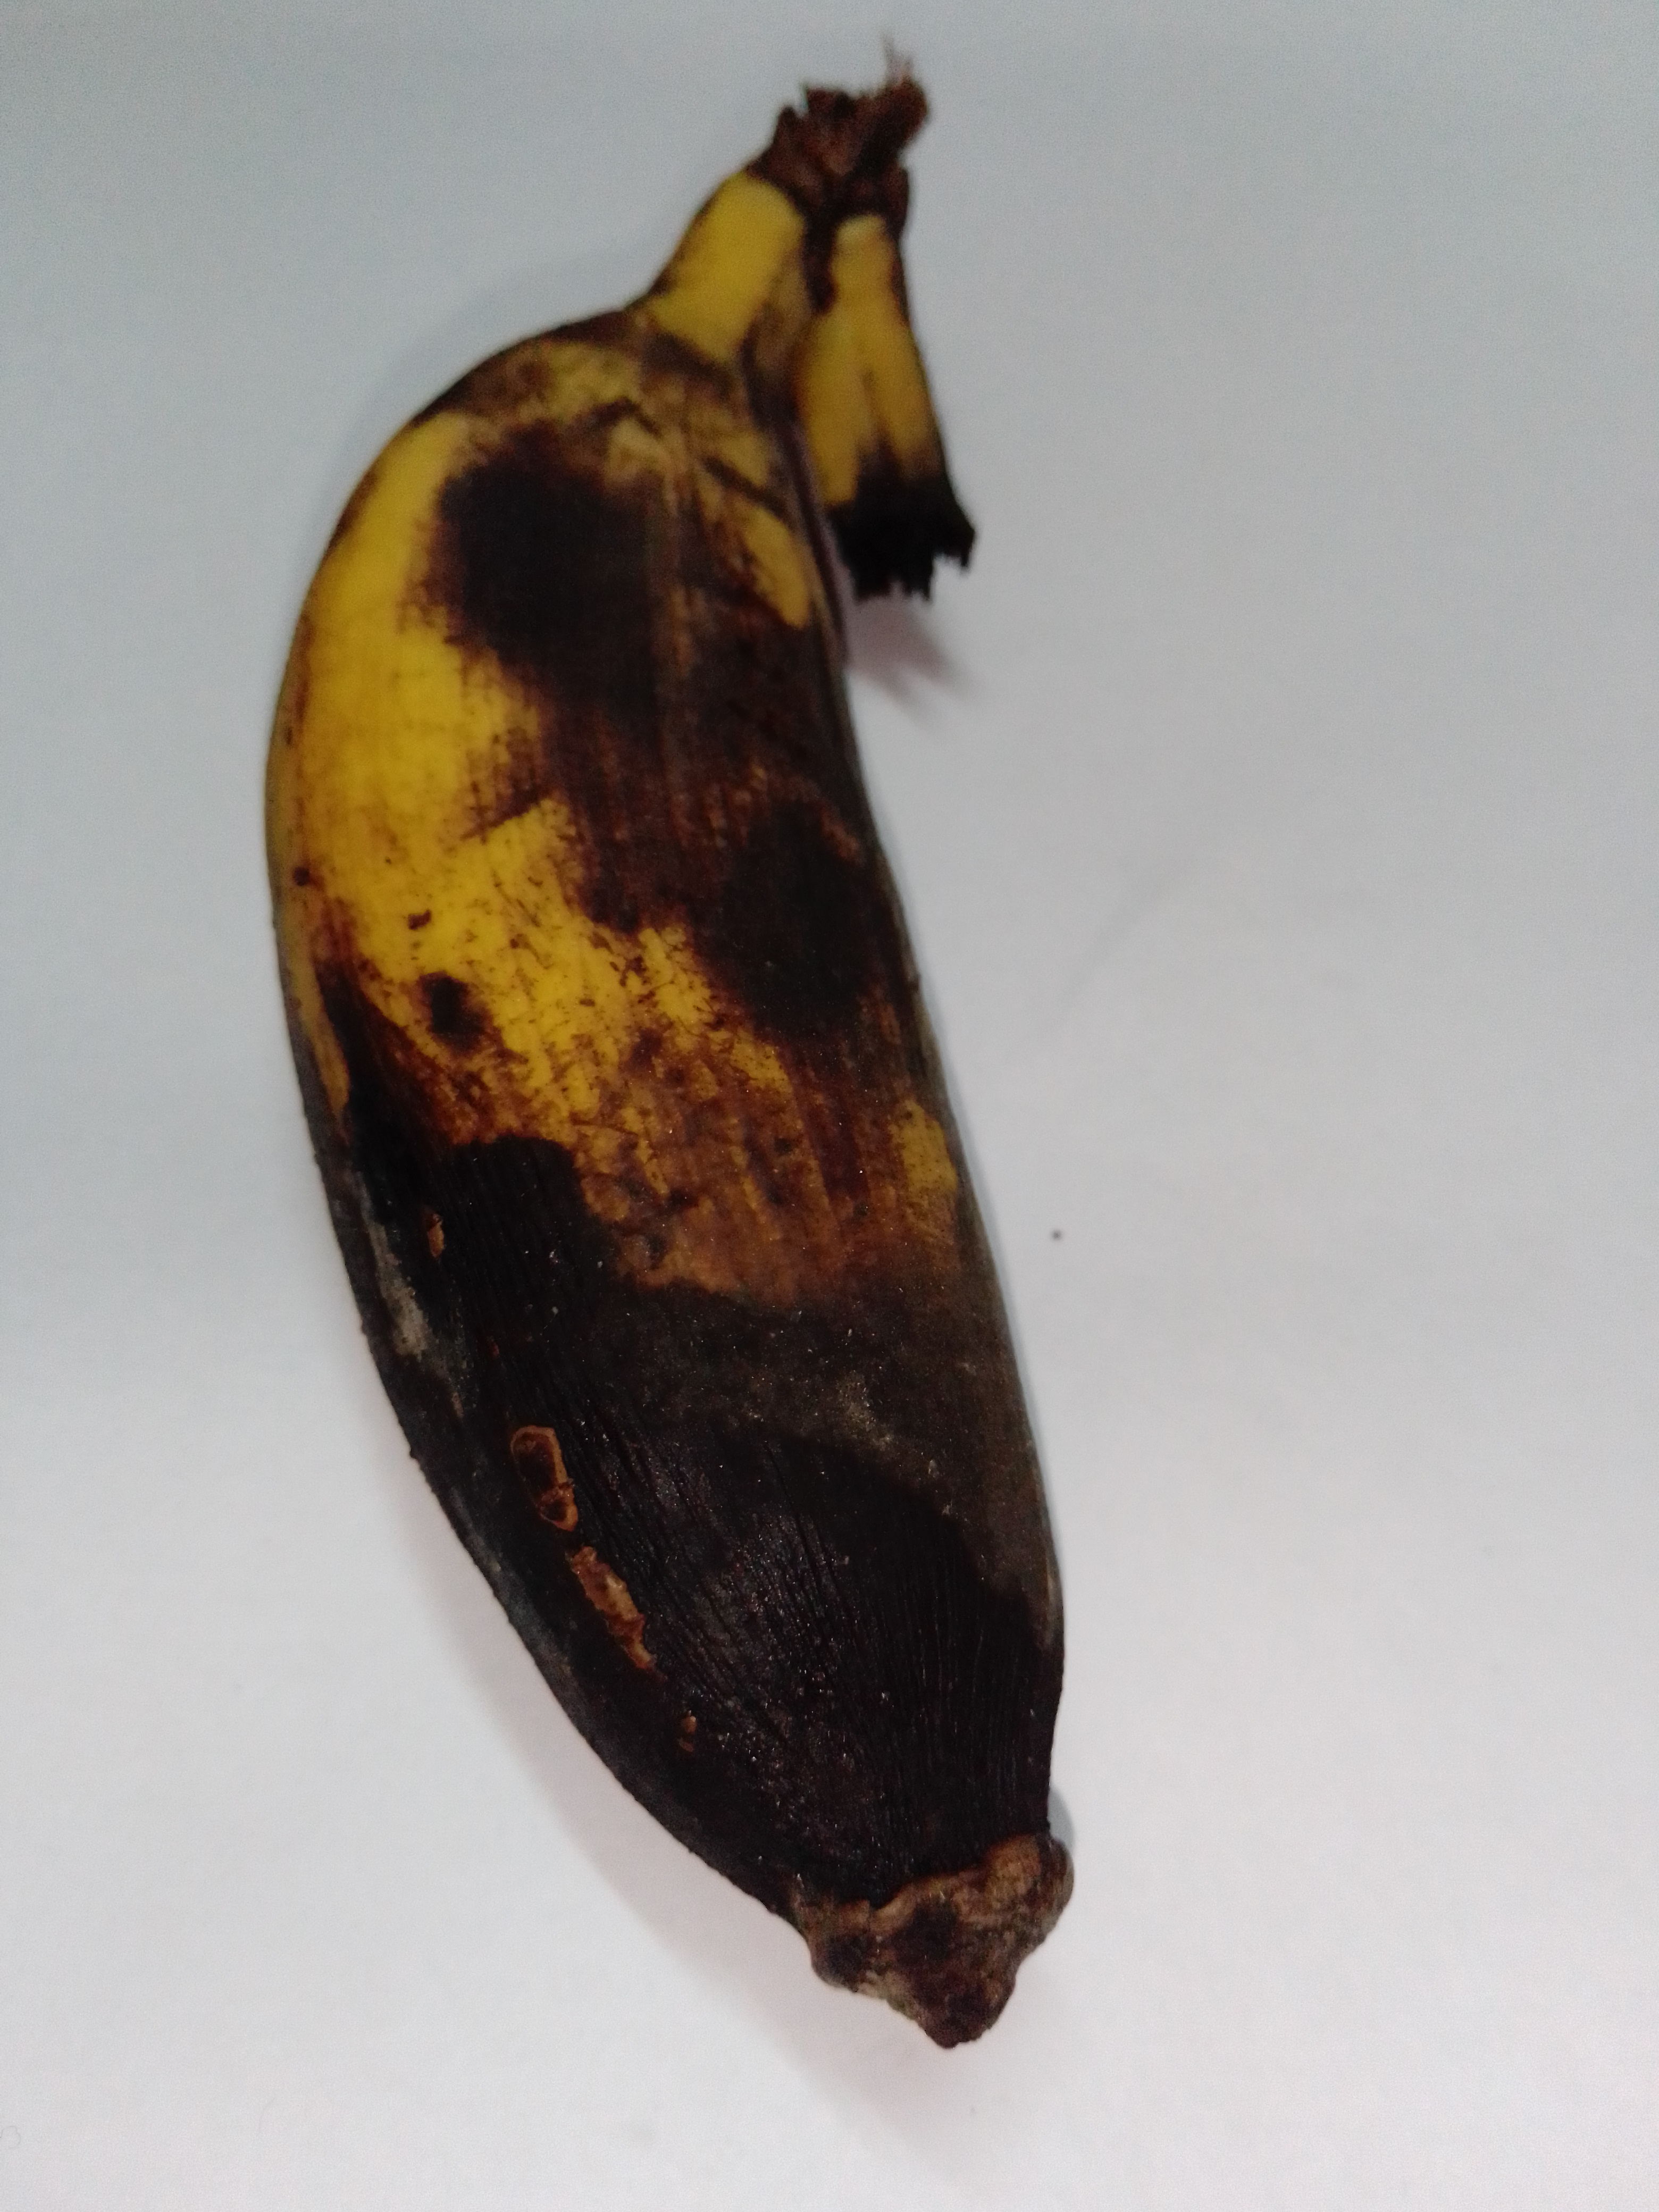
Fruit: banana
Condition: rotten